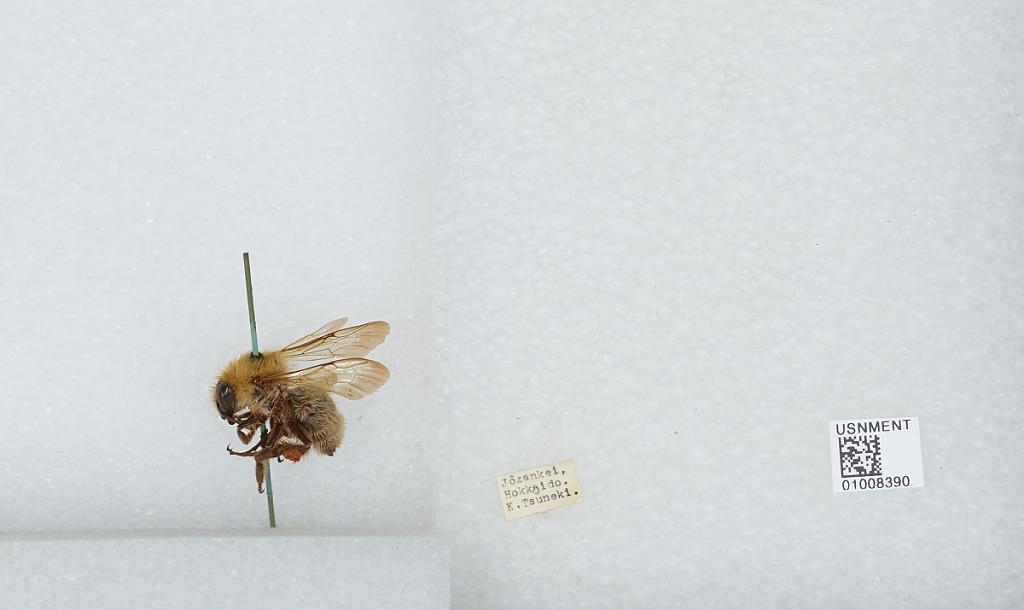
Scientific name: Bombus (Diversobombus) diversus Smith
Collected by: K. Tsuneki
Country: Japan
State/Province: Hokkaido
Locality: Jozankei
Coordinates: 42.9692, 141.168